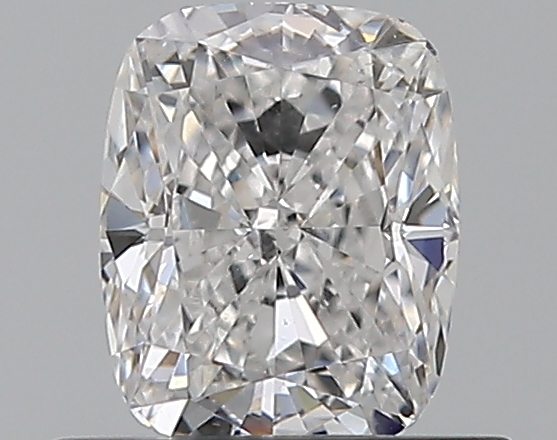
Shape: cushion
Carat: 0.7
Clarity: SI1
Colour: D
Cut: VG
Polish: EX
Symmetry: VG
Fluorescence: ST
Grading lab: GIA
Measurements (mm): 5.65 x 4.52 x 3.22